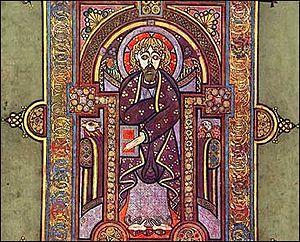
Livre de Kells
Dans le symbolisme religieux irlandais, le glasmartre, connu par la seule Homélie de Cambrai, est une couleur liée au martyre et à l'ascèse monastique quotidienne des moines irlandais. Une hypothèse récente provenant d'un travail de traduction de M. Michel Ballard démontrerait que cette couleur, traditionnellement traduite par « vert » ou « bleu », en gaélique ou en breton, pourrait être l'équivalent de la couleur « hyacinthinus », c'est-à-dire la couleur et teinture pourpre royale de la Bible.